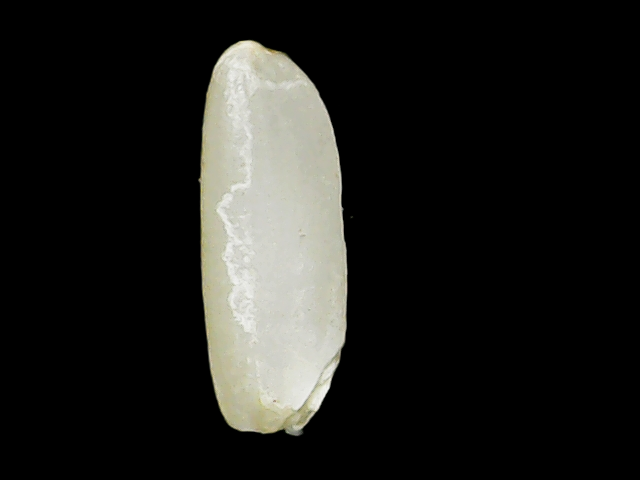
Rice variety: Binadhan12